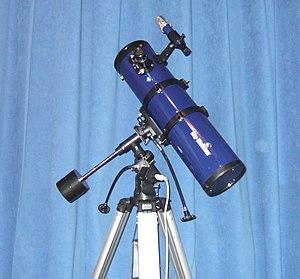
L'astronomie doit son existence à des gens qui ont tout au long de l'Histoire, par passion et par curiosité, levé les yeux au ciel.
Sky-Watcher est une compagnie de distribution fondée en 1999 par Synta Technology Corporation of Taiwan, fabricant de télescopes, de lunettes astronomiques et d'autres types d'équipement astronomique destinés à l'astronomie amateur, tels des montures de télescopes et des oculaires. Ses produits sont faits à la Suzhou Synta Optical Technology de Suzhou, en Chine.